Howdah

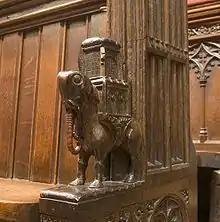
The "elephant and castle" from the 14th-century choir stalls in Chester Cathedral

A derived symbol used in Europe is the "elephant and castle": an elephant carrying a castle on its back, being used especially to symbolize strength. The symbol was used in Europe in classical antiquity and more recently has been used in England since the 13th century, and in Denmark since at least the 17th century.